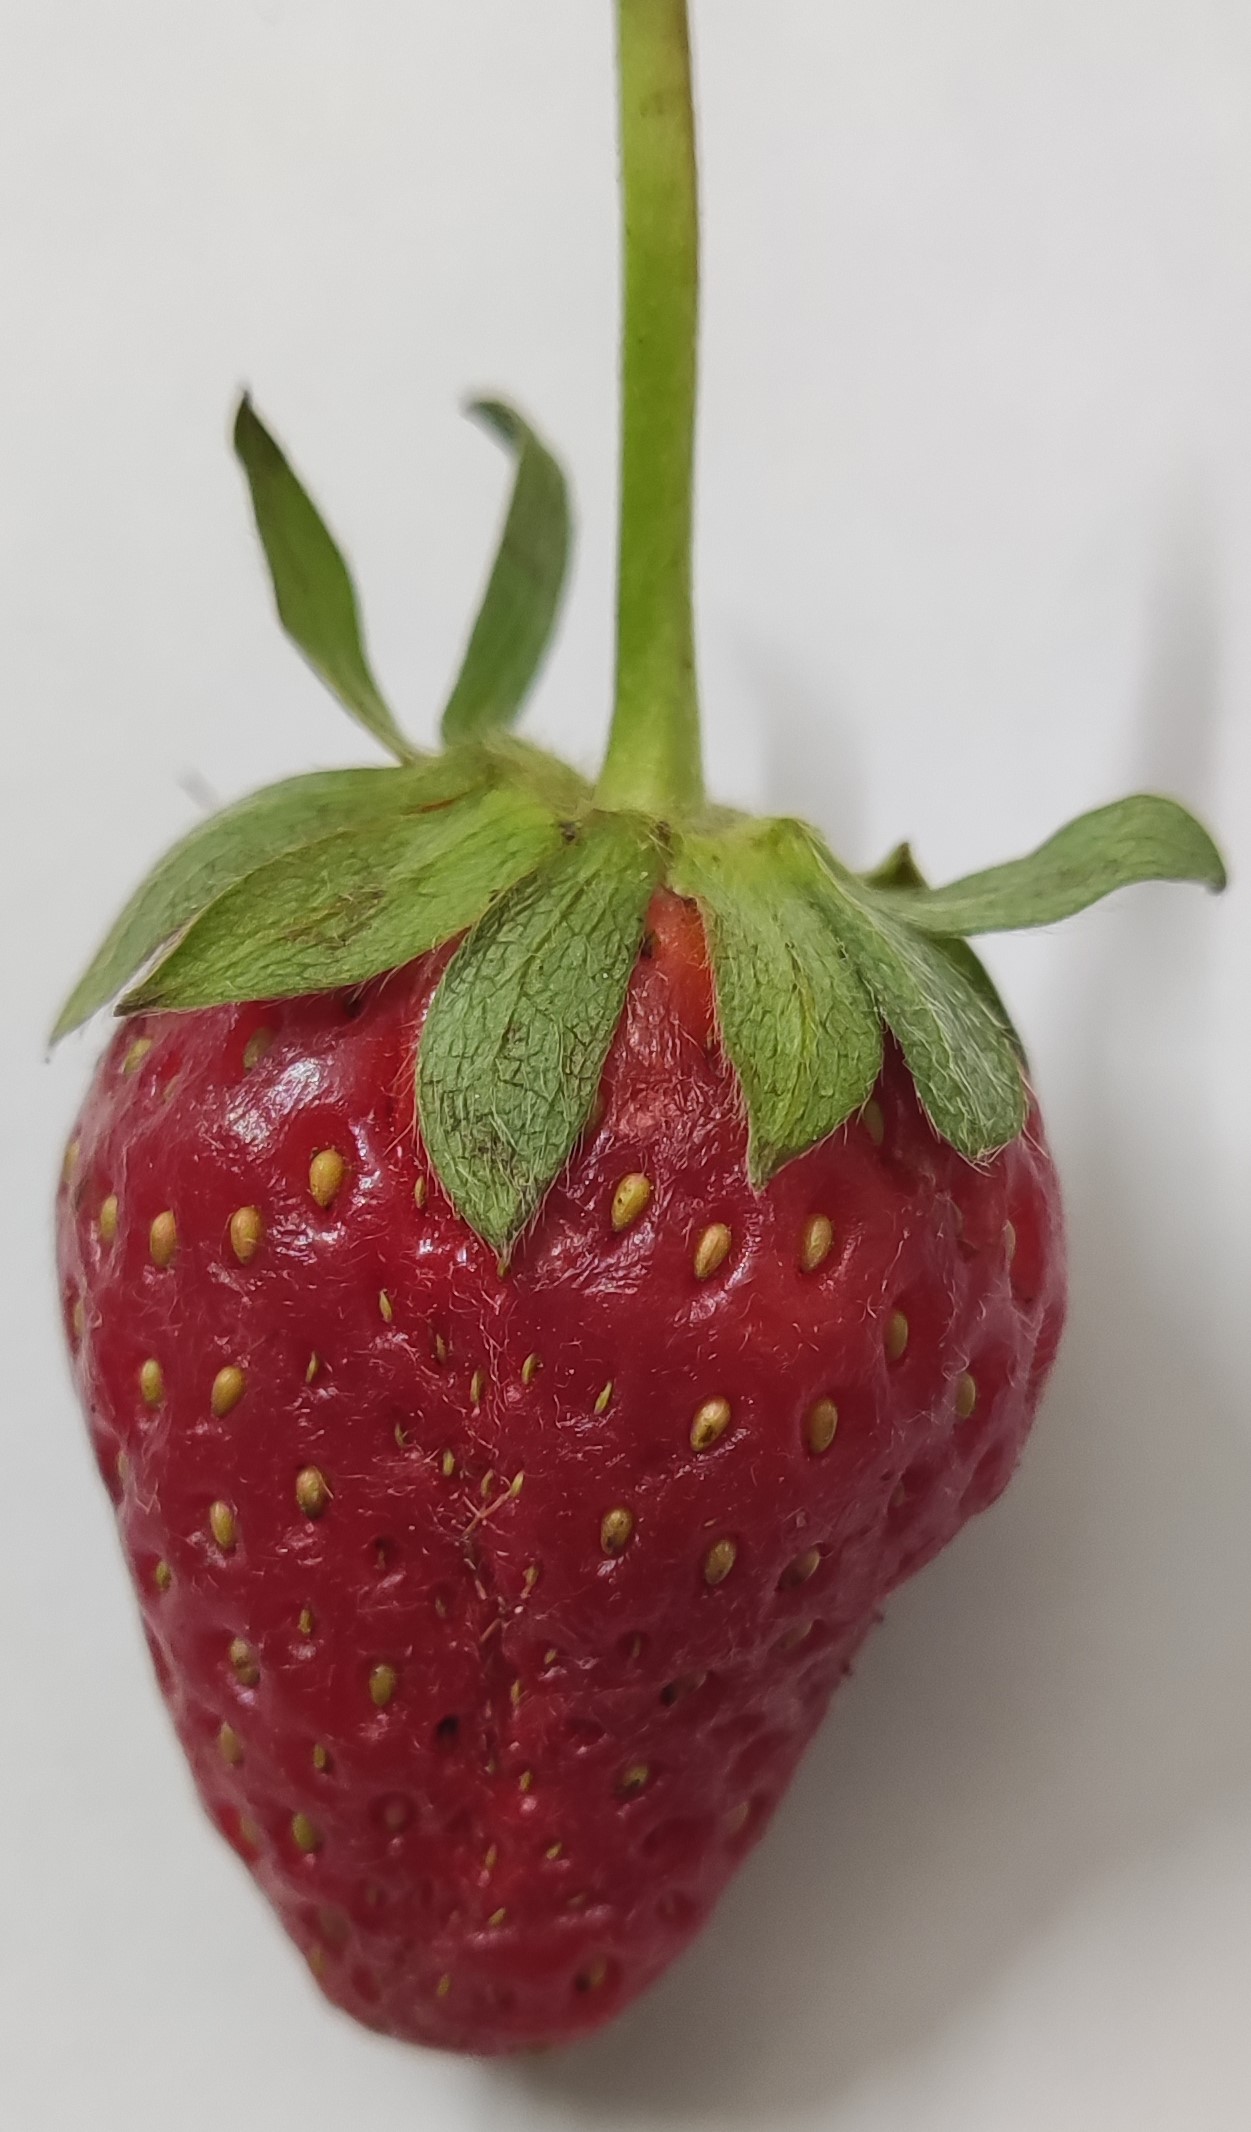
Fruit: strawberry
Condition: fresh